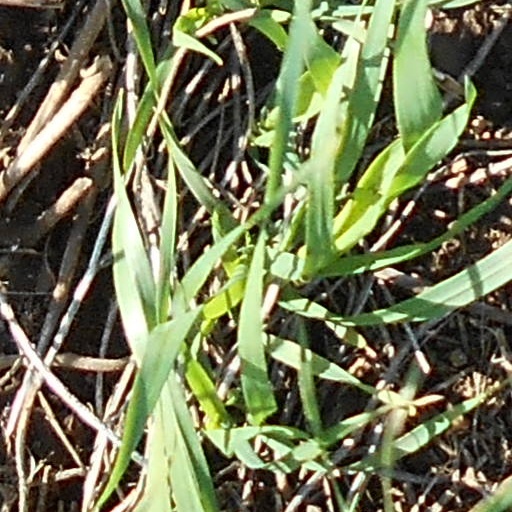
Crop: wheat